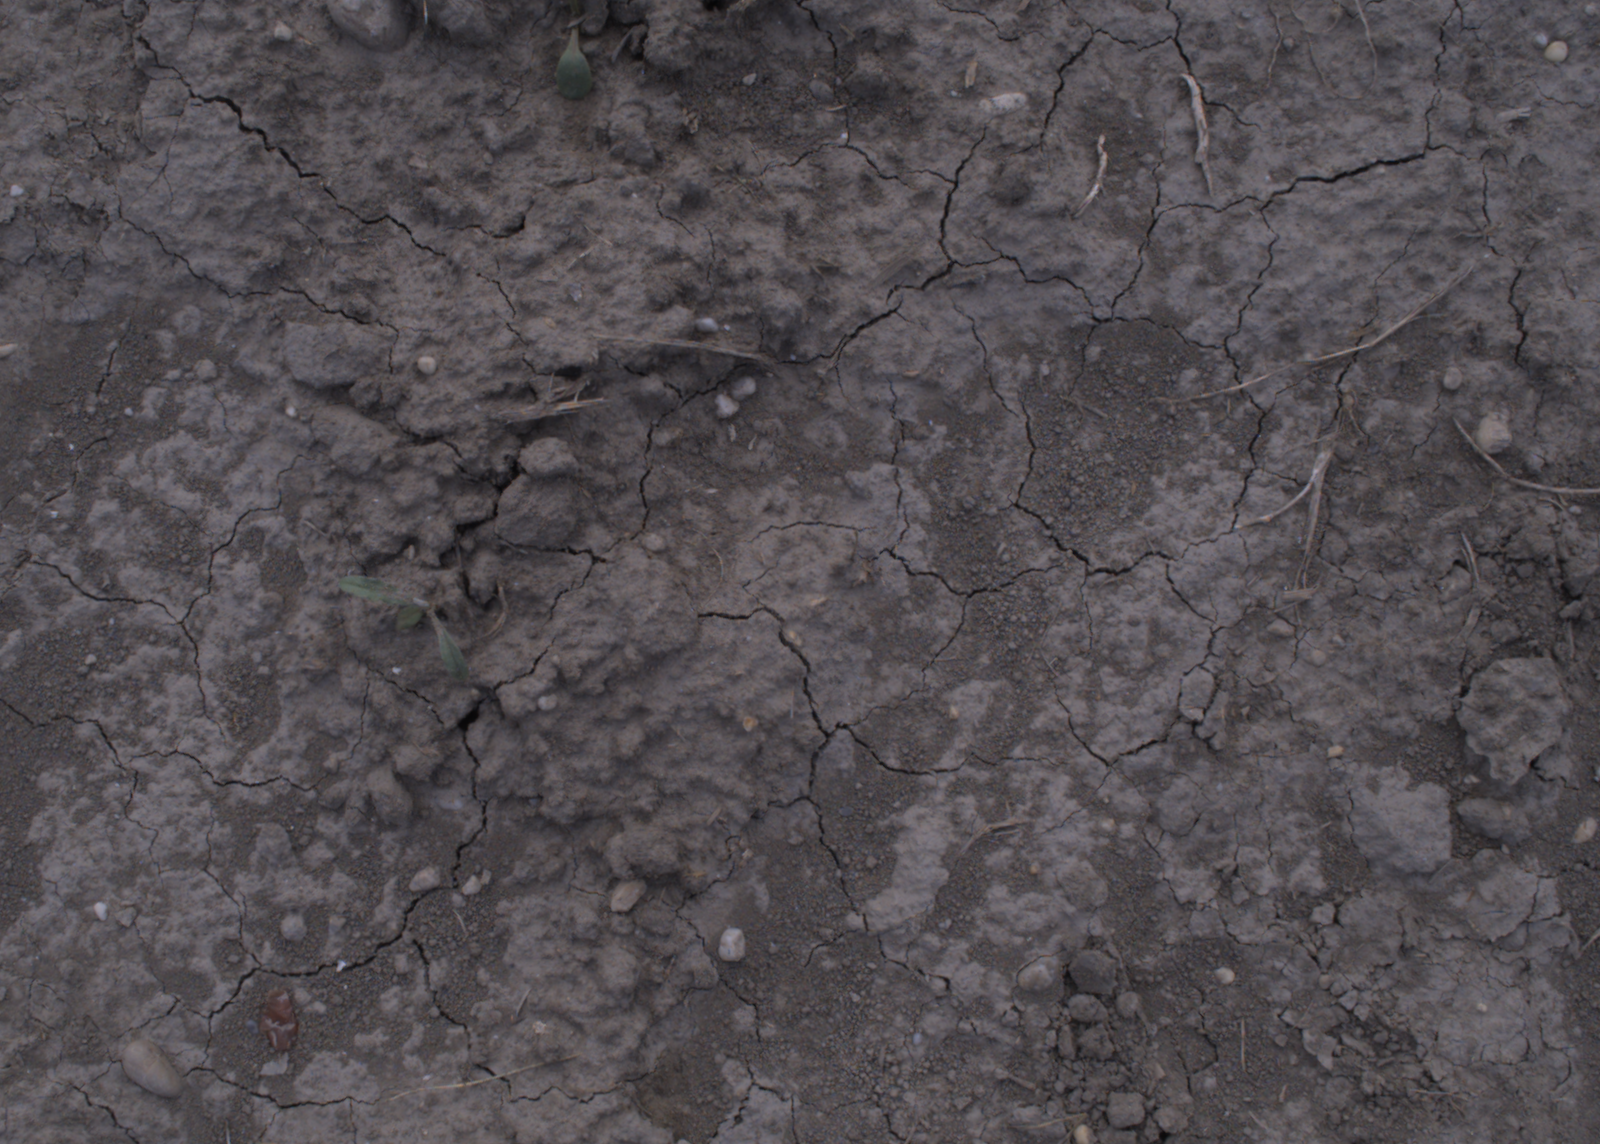
Capture date: 24.08.2020 13:50:13
Weather: mixed
Wind: medium
Seeding date: 21.07.2020
Plant canopy height (mm): 910